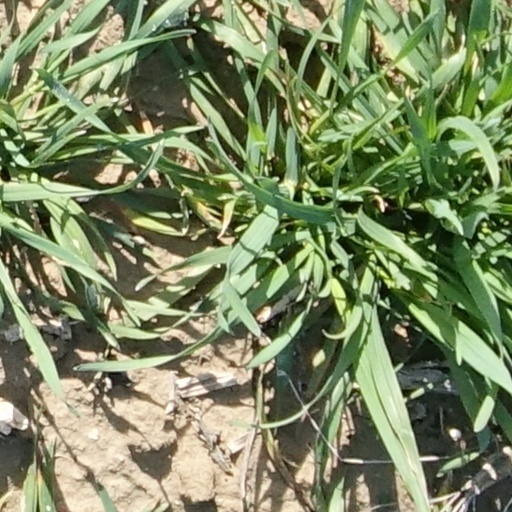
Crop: wheat